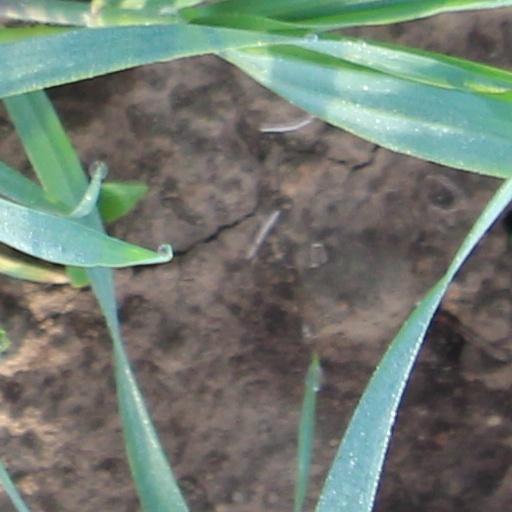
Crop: wheat